Super Bowl XX

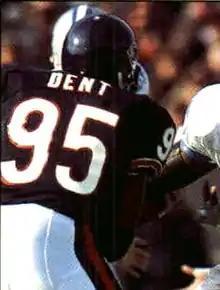
Richard Dent, a key part of the Bears' defense, was named MVP with his performance in Super Bowl XX.

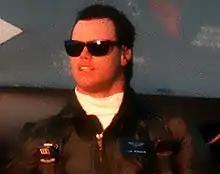
Chicago quarterback Jim McMahon scored two rushing touchdowns in the Super Bowl

Under head coach Mike Ditka, who won the 1985 NFL Coach of the Year Award, the Bears went 15–1 in the regular season, becoming the second NFL team to win 15 regular season games, while outscoring their opponents with a staggering margin of 456–198.